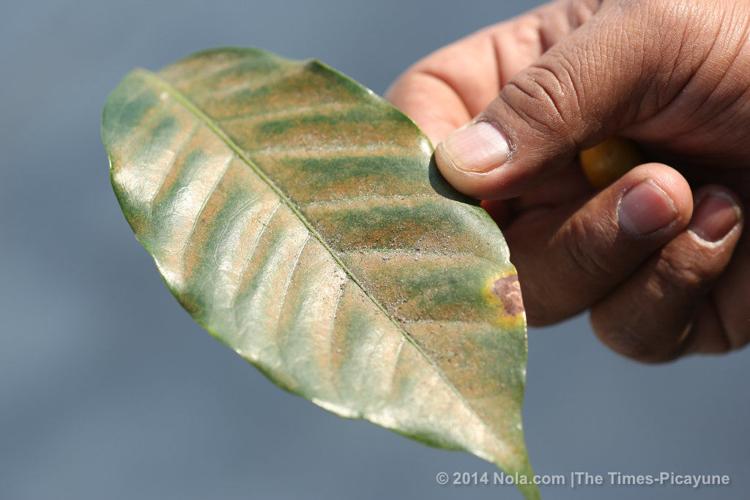
Plant: Coffee
Disease: coffee leaf rust